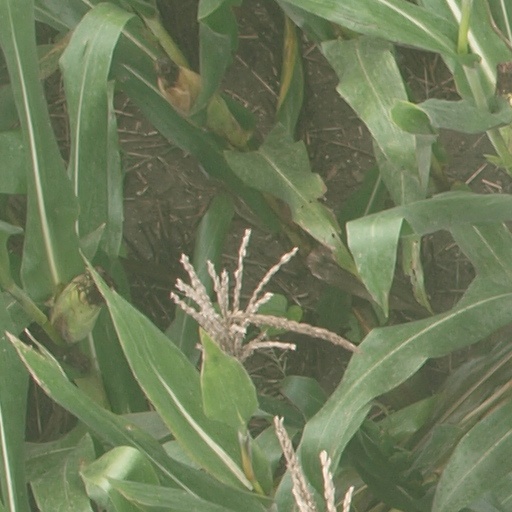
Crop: maize; corn